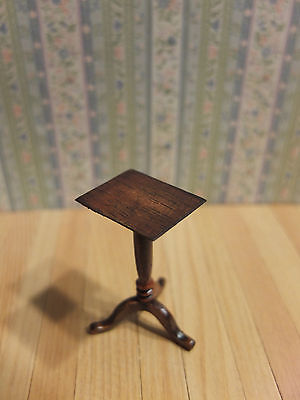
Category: table